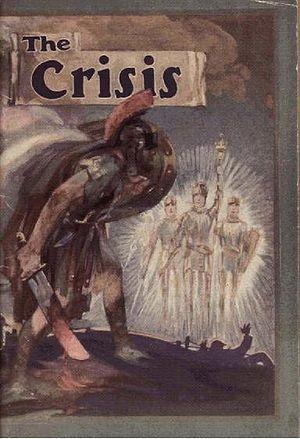
Les Témoins de Jéhovah ont été persécutés par le régime nazi sous le Reich nazi en raison de leurs prétendus liens avec les juifs, les francs-maçons et les communistes, de leur refus de voter, de prendre les armes, de faire le salut hitlérien et de leur prosélytisme jugé subversif. On estime qu'environ 6 000 d'entre eux ont été emprisonnés, incluant 2 000 qui ont été envoyés dans des camps de concentration. Environ 1 200 d'entre eux sont morts, dont 250 par exécution.